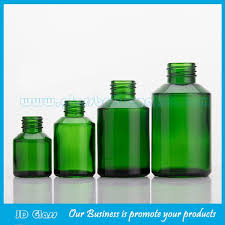
Waste category: glass